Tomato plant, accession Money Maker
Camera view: tilt-top (135 deg); turntable rotation: 330 degrees
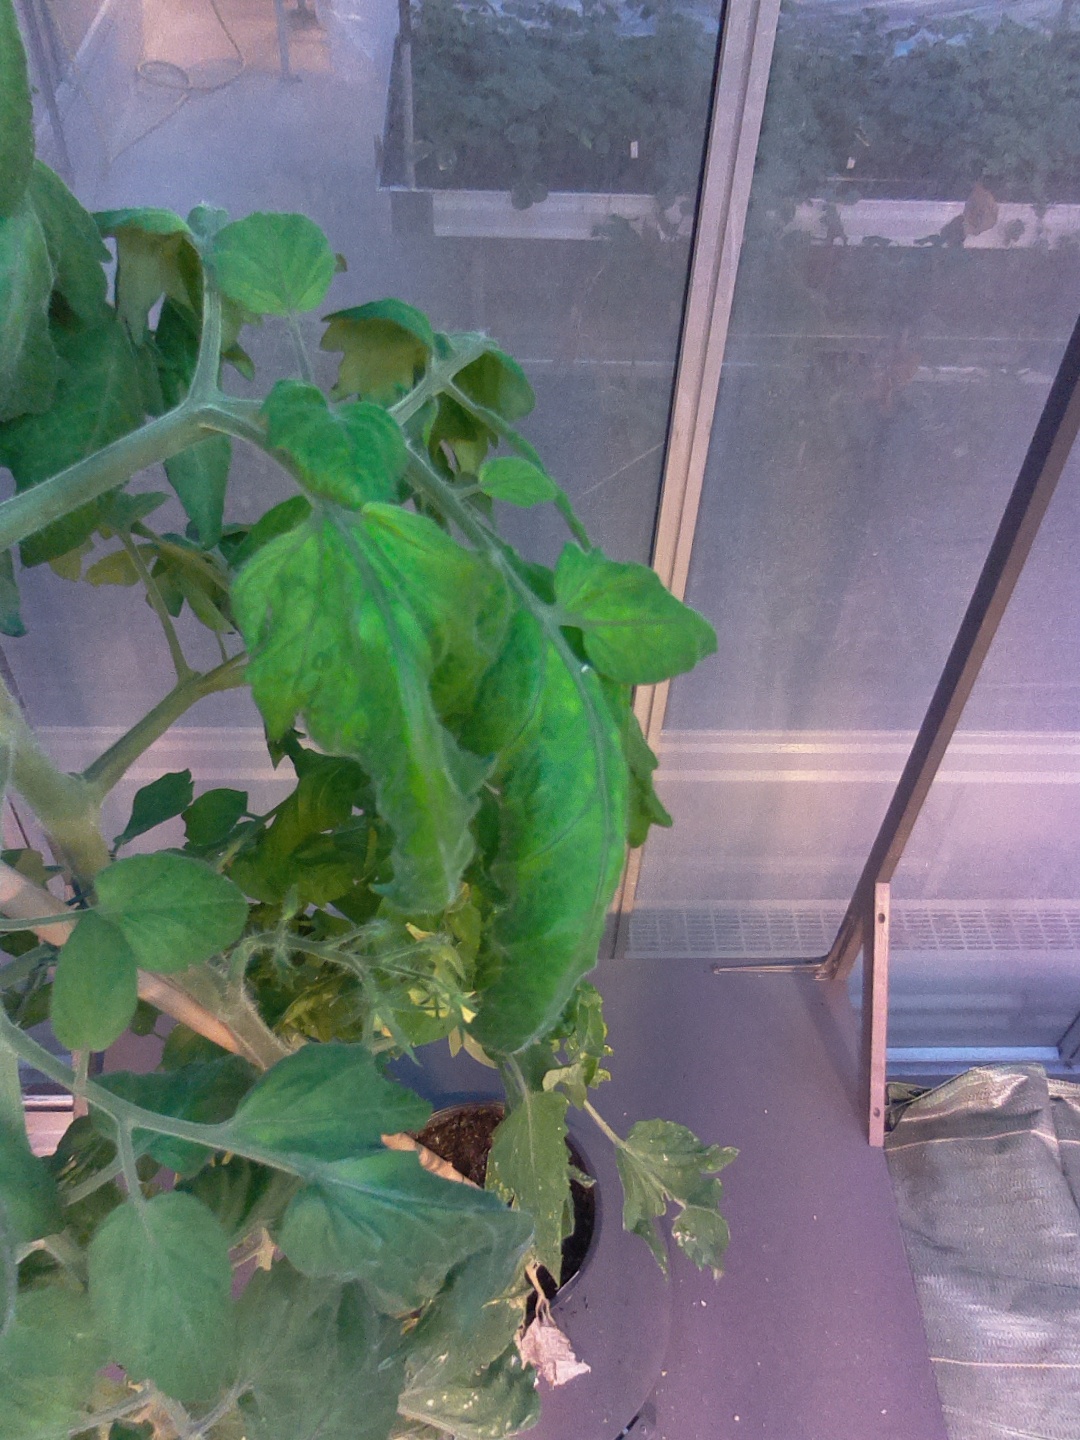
BBCH growth stage 70: Fruits at the main stem or branches visibles